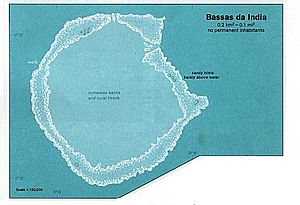
Bassas da India
Kort over Bassas da India
Bassas da India er en fransk atol i det Indiske Ocean beliggende i den sydlige del af Mozambique-kanalen, midtvejs mellem Madagaskar og Mozambique.